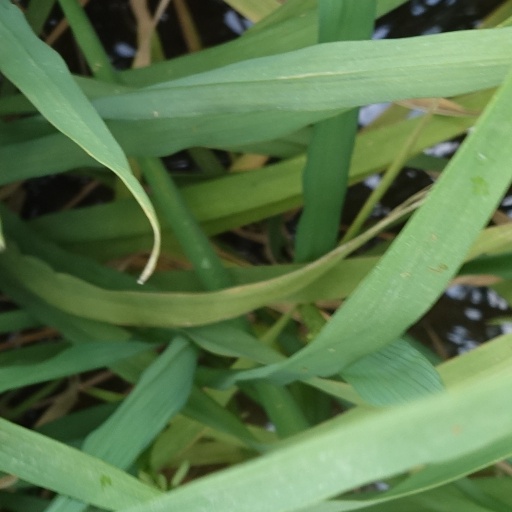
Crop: rice